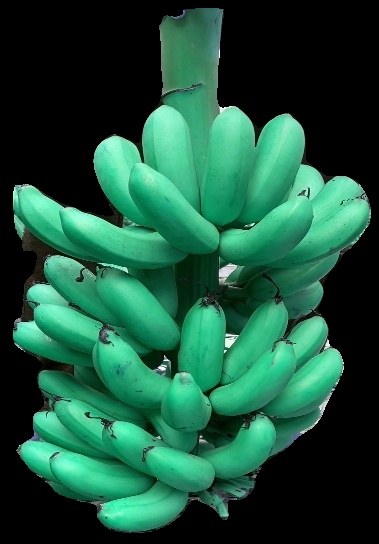
Variety: rasbale
Grade: grade1